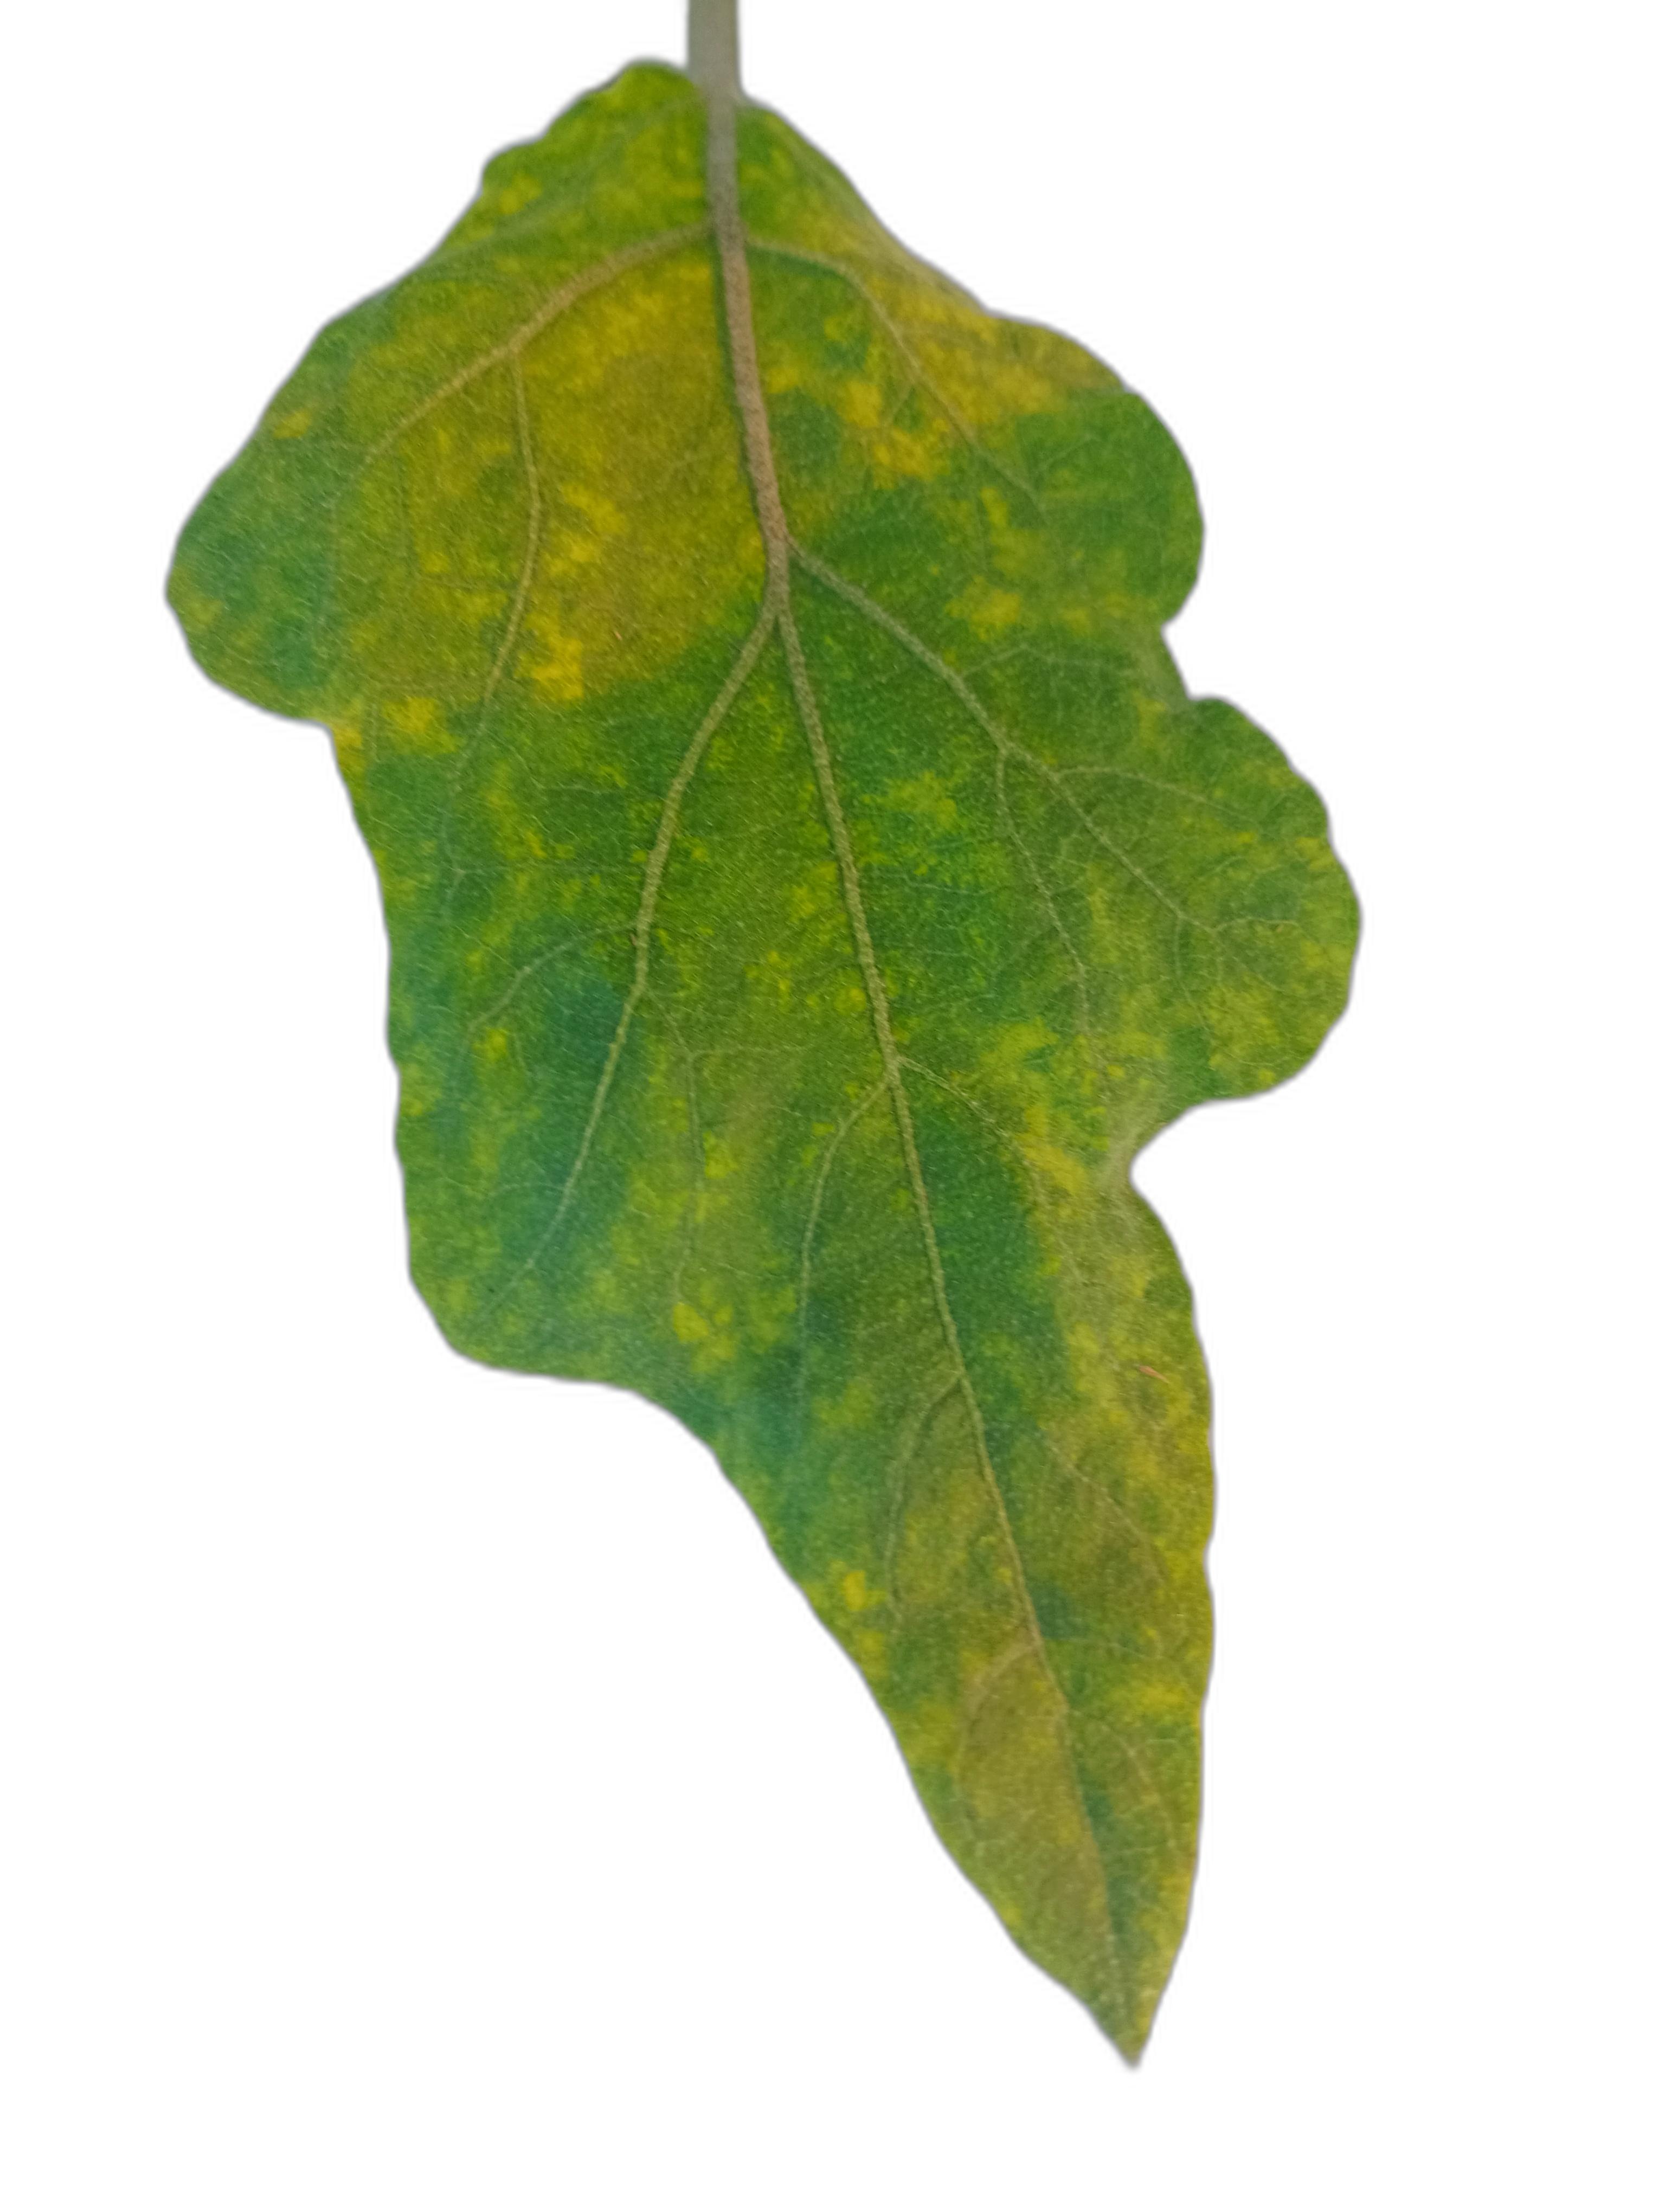
Label: Mosaic Virus Disease